Order of St Patrick

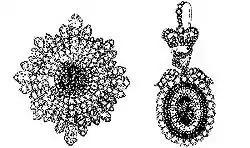
The Irish Crown Jewels

The British monarch is the Sovereign of the Order of St Patrick. The Lord Lieutenant of Ireland, the monarch's representative in Ireland, served as the Grand Master. The office of Lord Lieutenant was abolished in 1922; the last Lord Lieutenant and Grand Master was Edmund FitzAlan-Howard, 1st Viscount FitzAlan of Derwent. Initially, the statutes of the Order did not provide that the Grand Master be admitted to the Order as a matter of right. While some Lords Lieutenant were in fact appointed to the Order, this seems to have been the exception rather than the rule. In 1839, Queen Victoria altered this and, though not a member during his Grand Mastership, he was permitted to retain the insignia after his term of office.